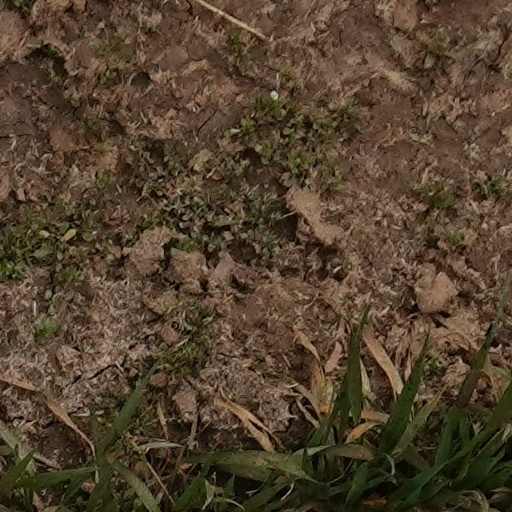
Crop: wheat